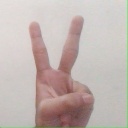
अक्षर: क